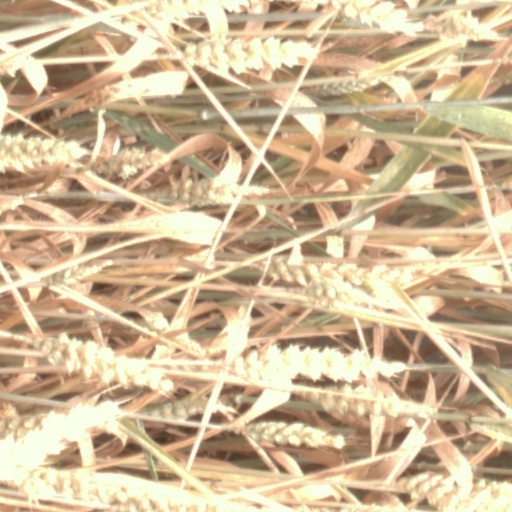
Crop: wheat